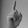
ASL letter: D